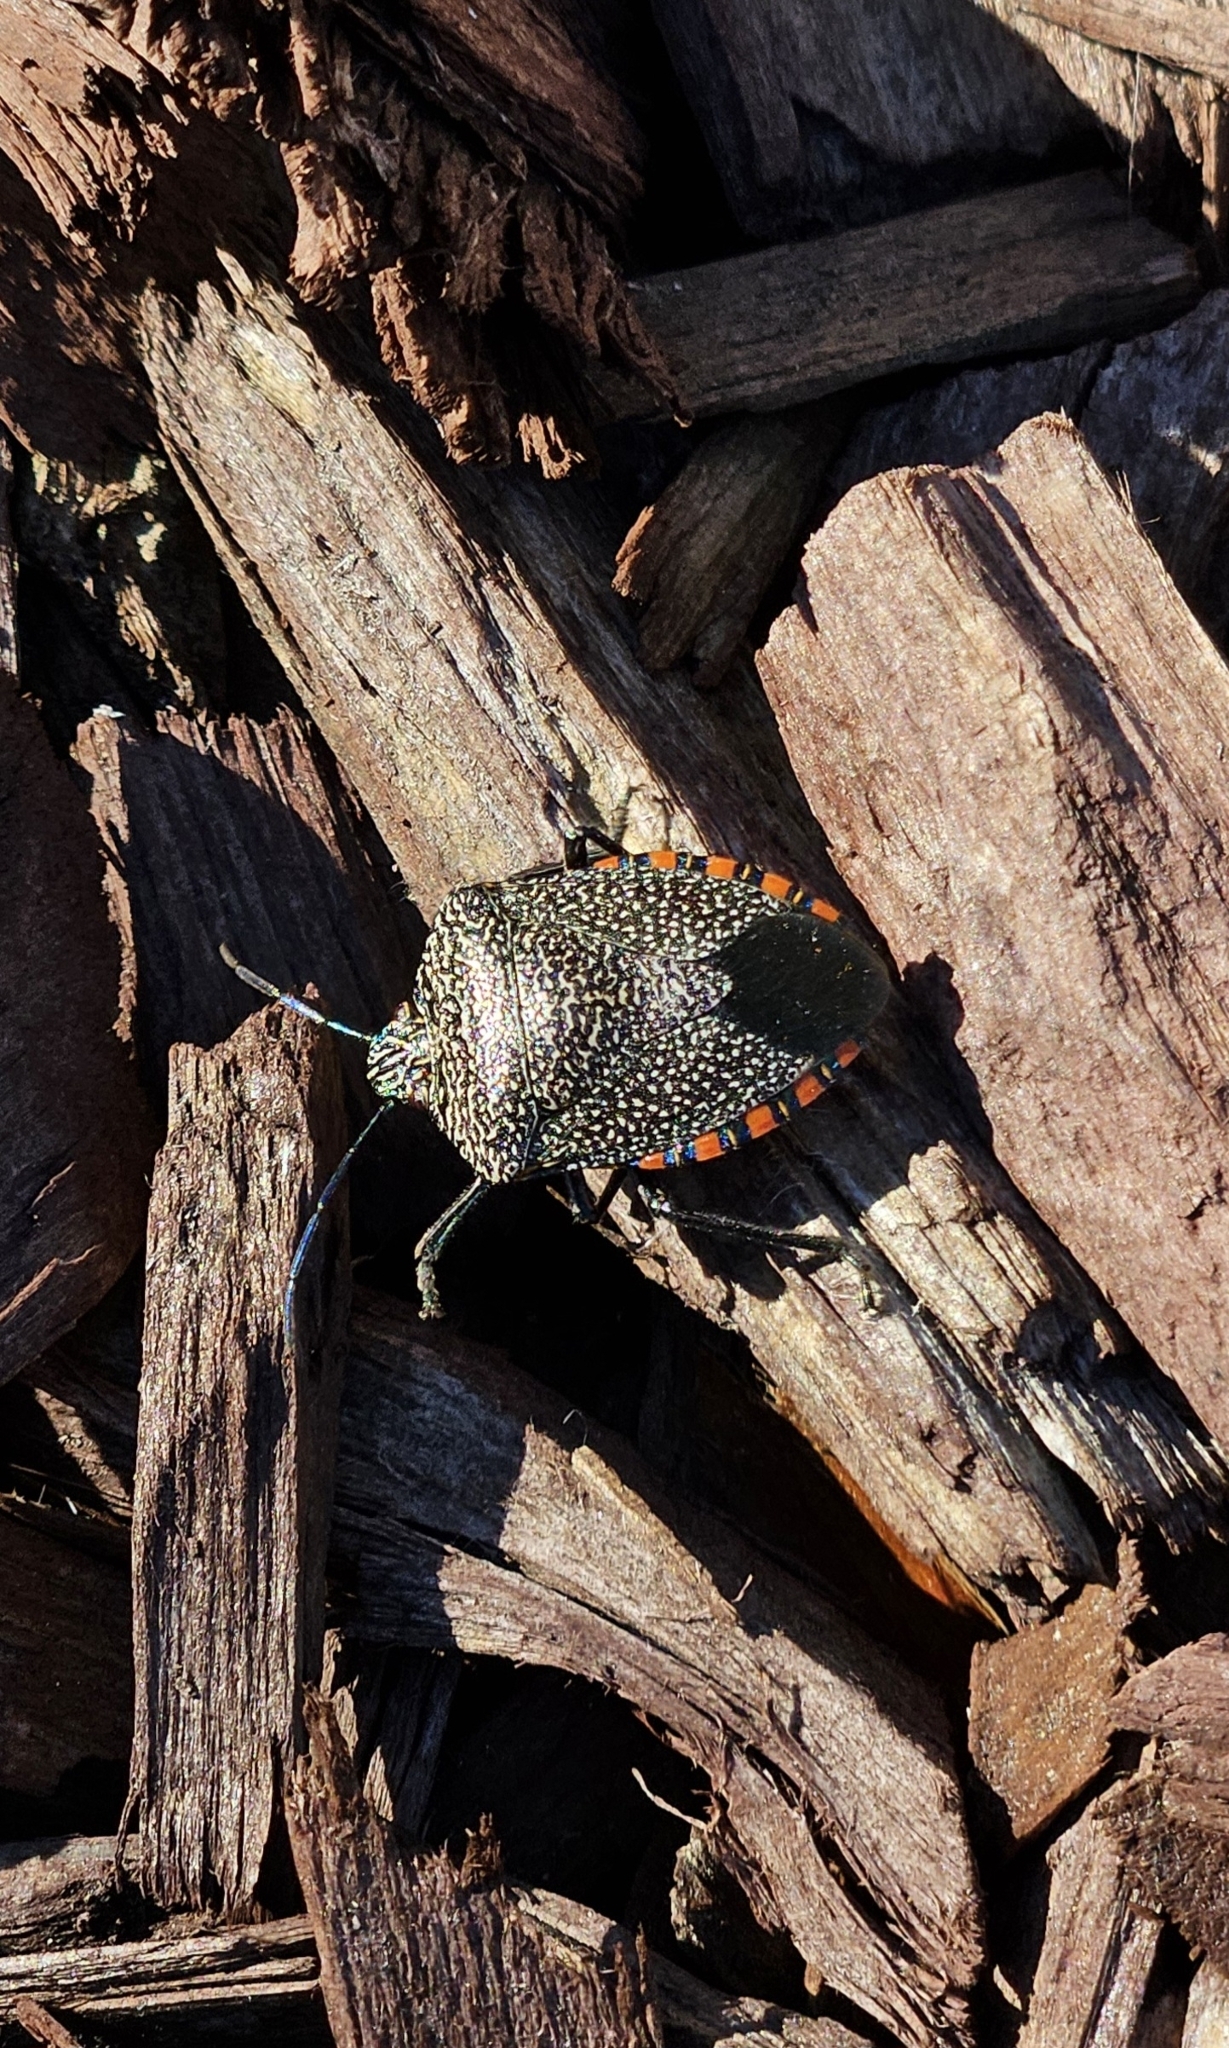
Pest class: stink_bug